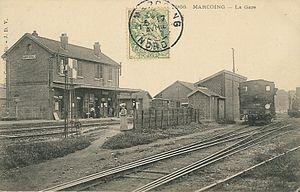
Gare de Marcoing, Nord, Nord-Pas-de-Calais, France.
La gare de Marcoing est une gare ferroviaire française située sur la commune de Marcoing, dans le département du Nord et la région Hauts-de-France).
La ligne de Saint-Just-en-Chaussée à Douai est une ligne ferroviaire française, en grande partie à voie unique, reliant Saint-Just-en-Chaussée à Douai, en passant notamment par Montdidier, Péronne et Cambrai.